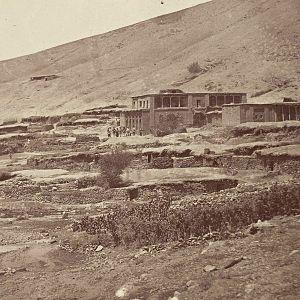
Mahabad est une ville de la province d'Azerbaïdjan occidental en Iran.